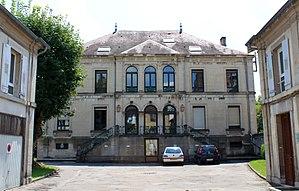
Vesoul, Haute-Saone, Franche-Comté, France
Vesoul est une commune de l'est de la France, préfecture du département de la Haute-Saône en région Bourgogne-Franche-Comté et chef-lieu de cantons et d'arrondissement. La ville est aussi le siège de la communauté d'agglomération de Vesoul et du pays de Vesoul et du Val de Saône. Elle fait partie de la région culturelle et historique de Franche-Comté. Située au nord de la Métropole Rhin-Rhône, Vesoul compte, en 2015, 15 058 habitants intra-muros et l'aire urbaine de Vesoul totalise 59 262 habitants. Ses habitants sont appelés Vésuliens.